Jelenia Góra

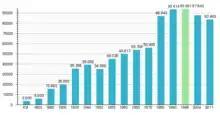
Population of Jelenia Góra.

According to the decisions of the Potsdam Conference, the city became again part of Poland, although with a Soviet-installed communist regime, which stayed in power until the 1980s. It became officially known by its Polish name of Jelenia Góra, which was first recorded in 1847. All remaining German inhabitants were expelled westward in accordance with the Potsdam Agreement and Polish settlers came to the city. In the 1950s also Greeks, refugees of the Greek Civil War, settled in Jelenia Góra.